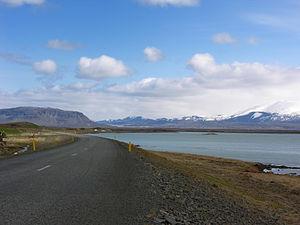
La Þjórsárdalur ou Thjorsardalur est une vallée située dans le comté d'Árnessýsla en Islande, localisée entre le mont Búrfell, et son fleuve Þjórsá à l'est, ainsi que le mont Skriðufell à l'ouest.
La Route 32 ou Þjórsárdalsvegur est une route islandaise reliant la route 30 à la route F26.